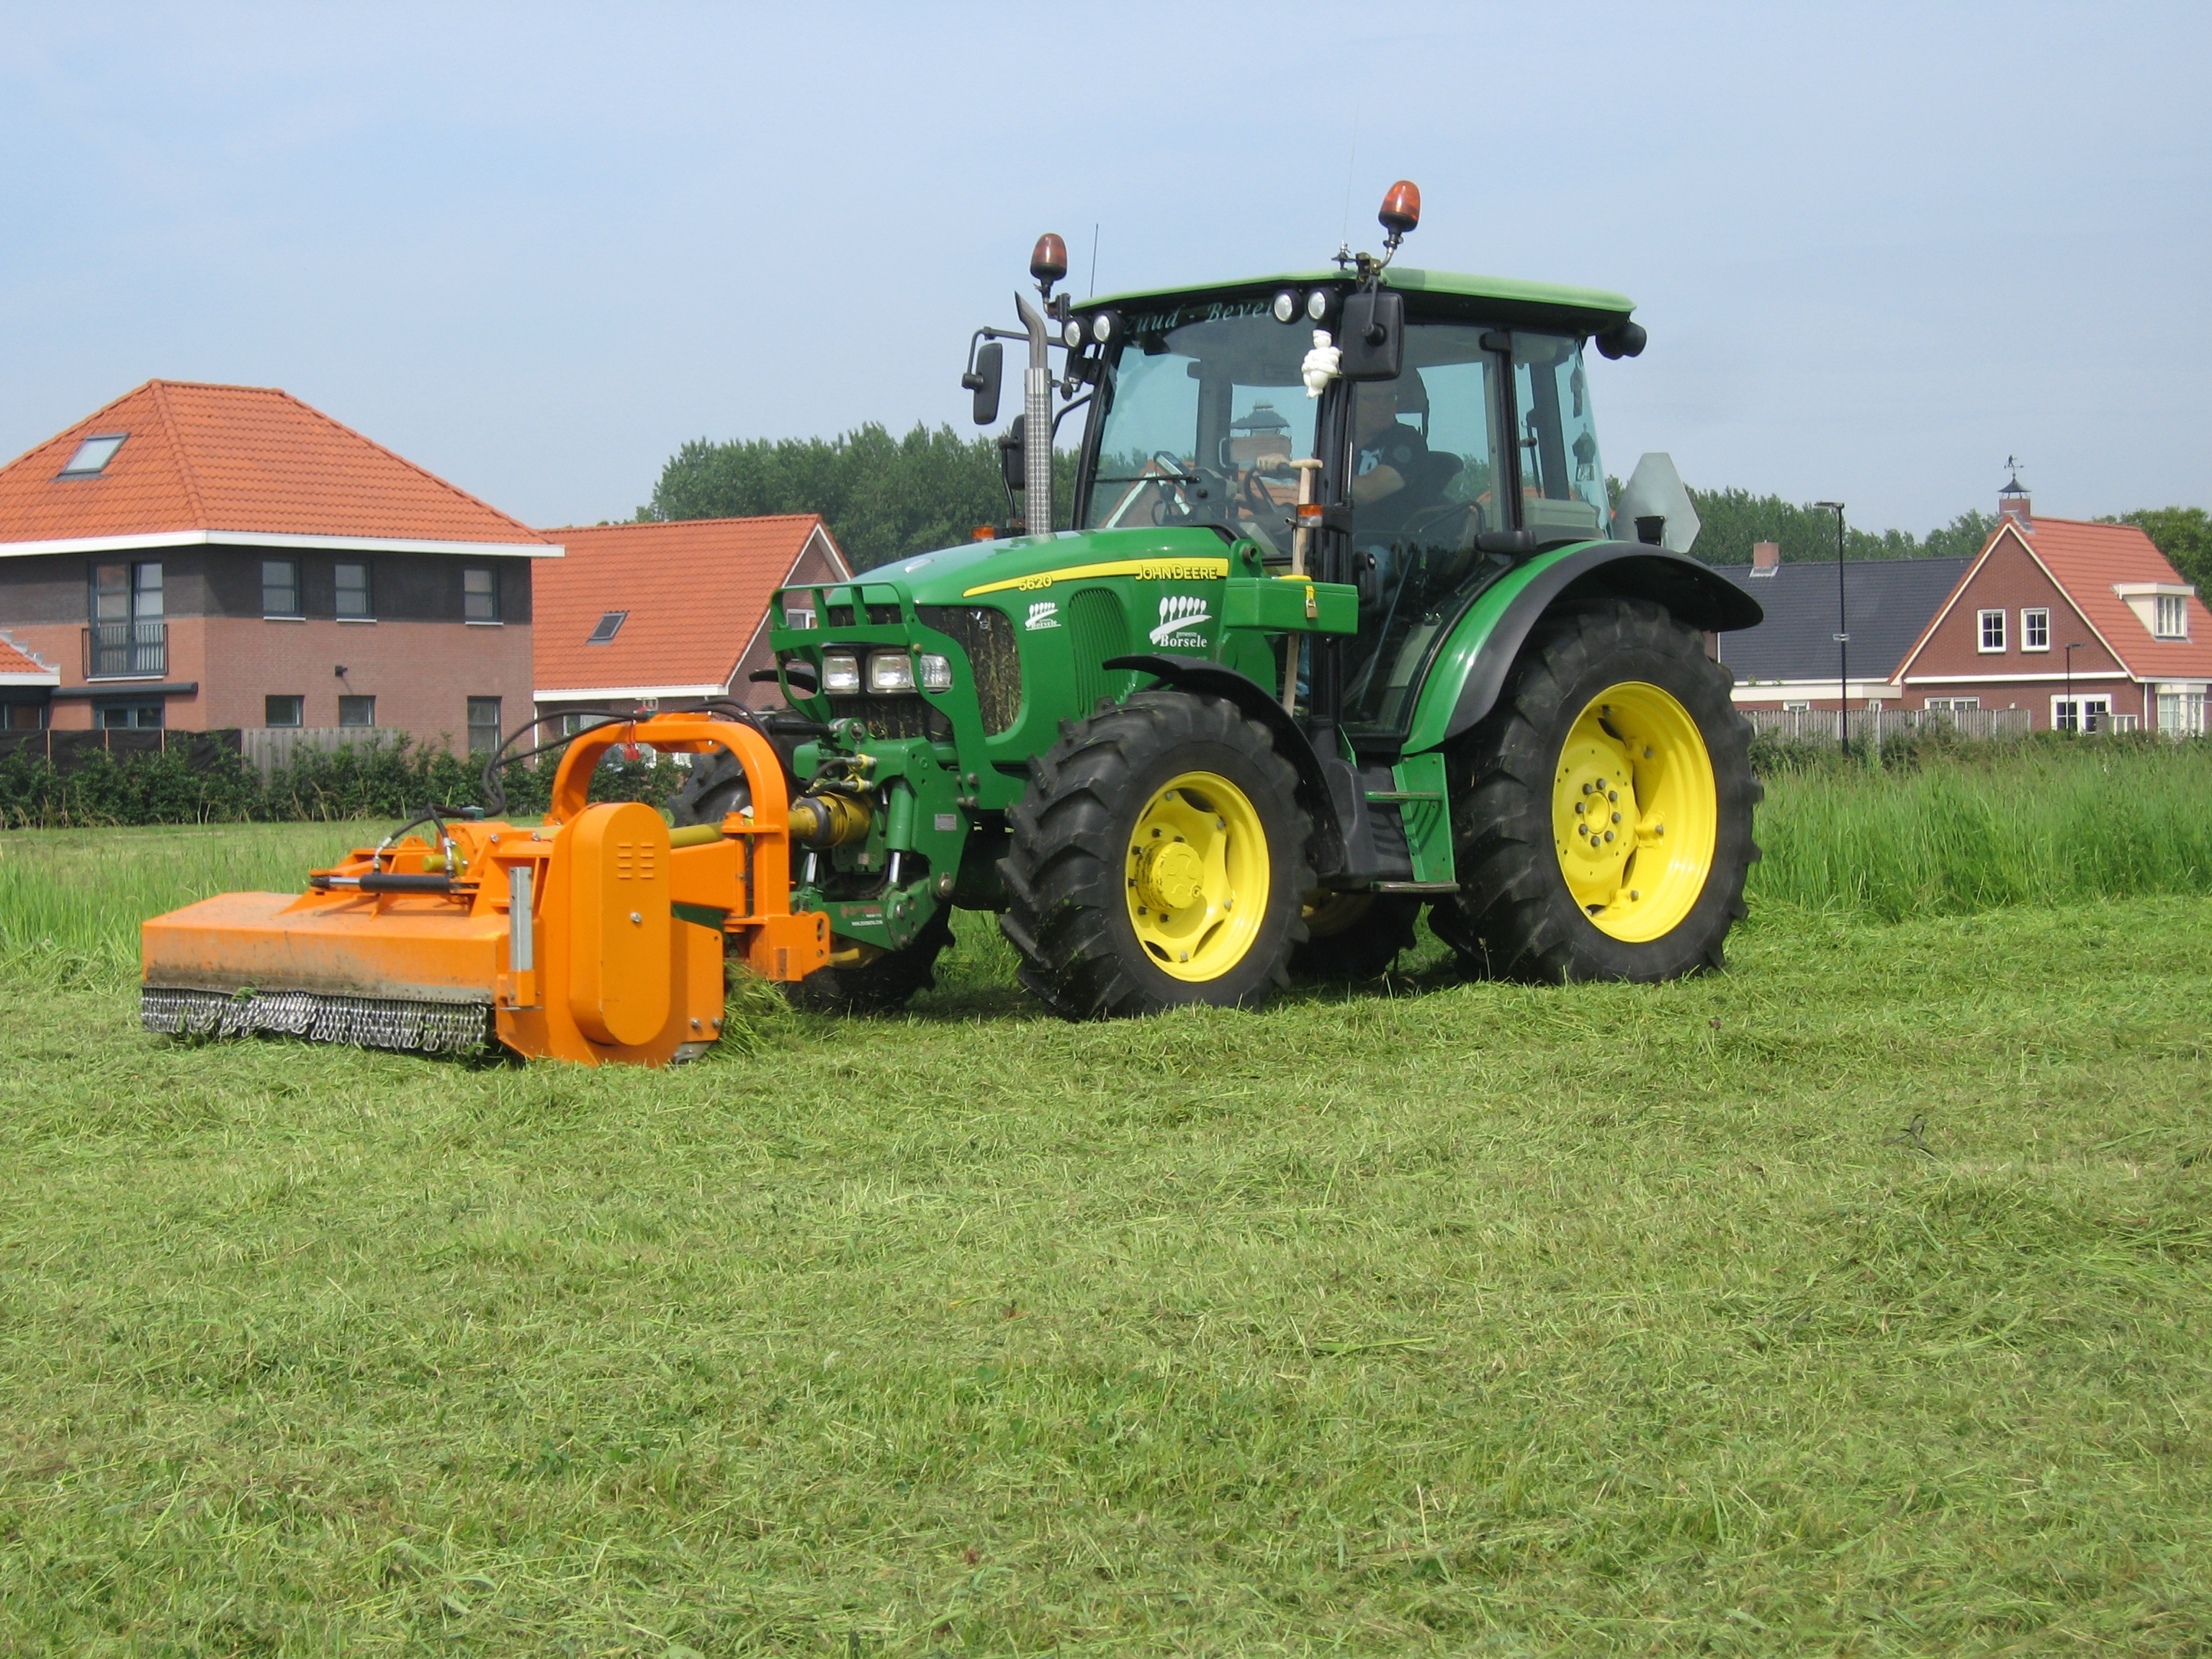
grass, tractor, field, farm, lawn, asphalt, vehicle, agriculture, mow, harvester, agricultural machinery, land vehicle, heinkenszand, agrimotor